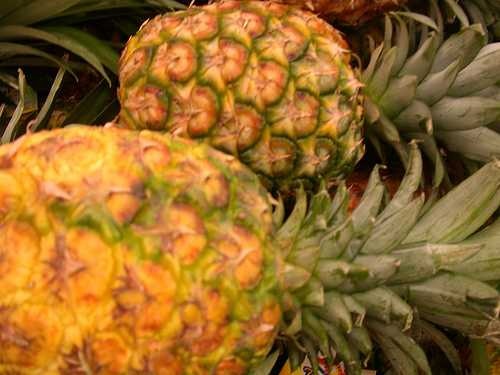
Label: Pineapple